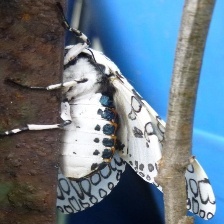
Species: GIANT LEOPARD MOTH